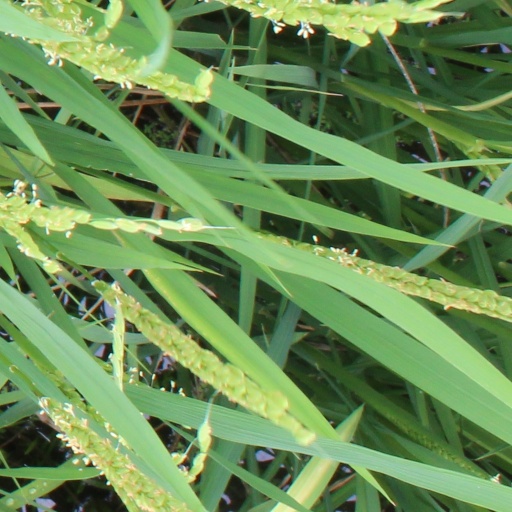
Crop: rice